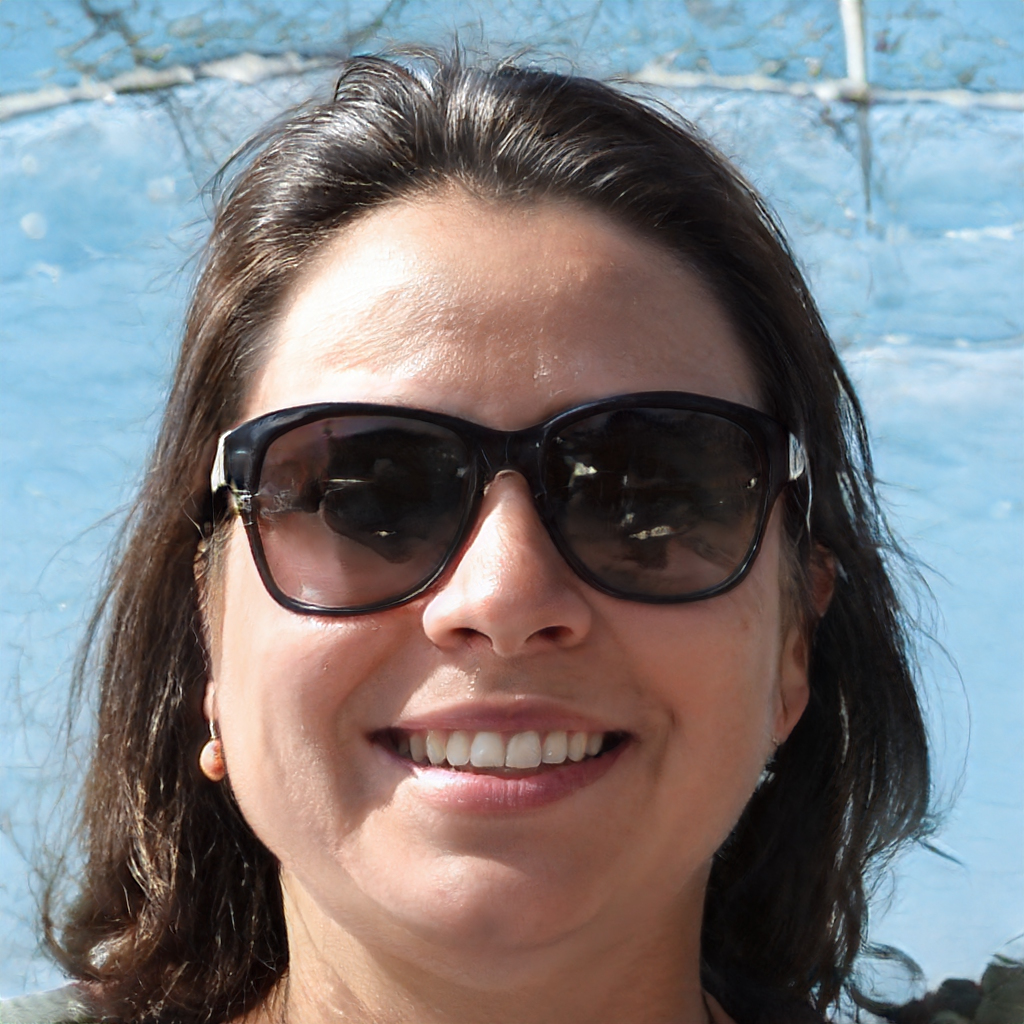
Label: Colored